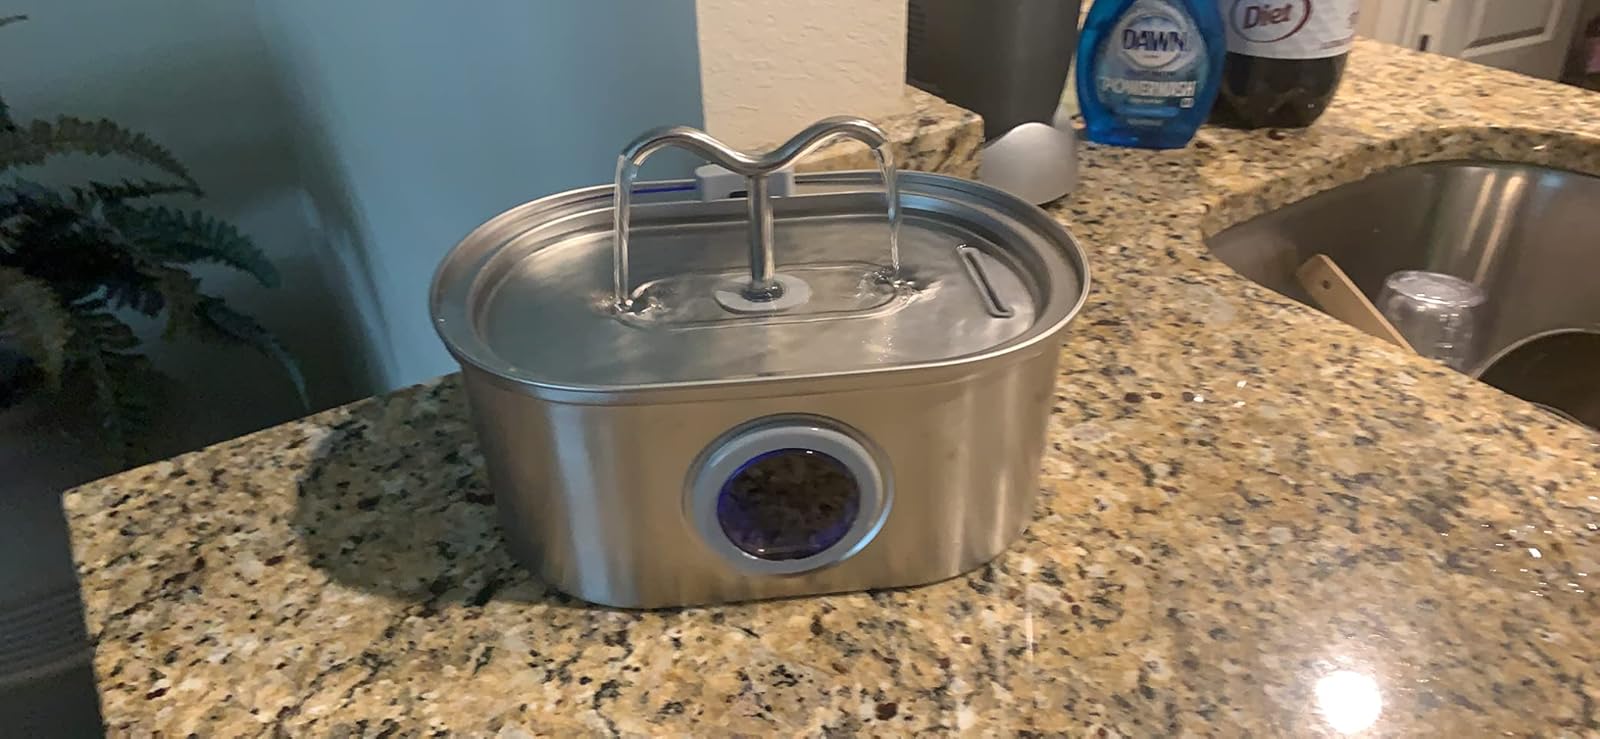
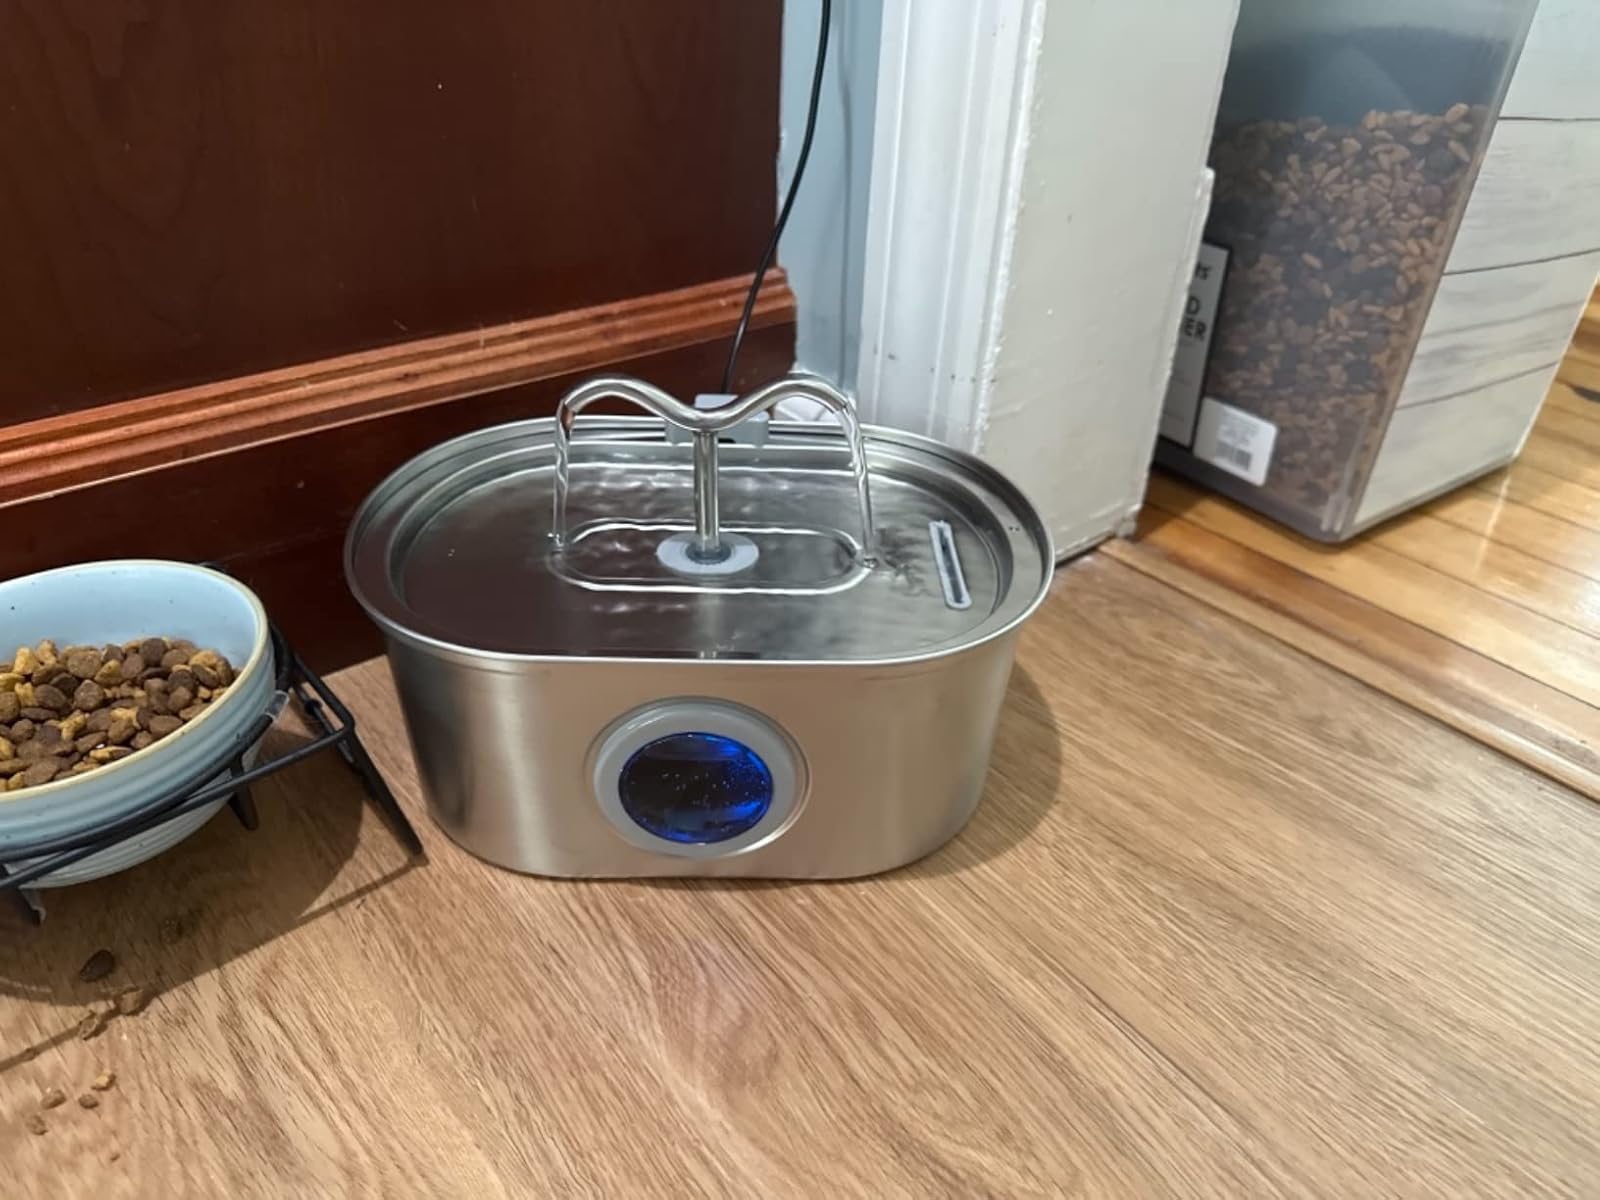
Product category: items_bowl
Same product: yes